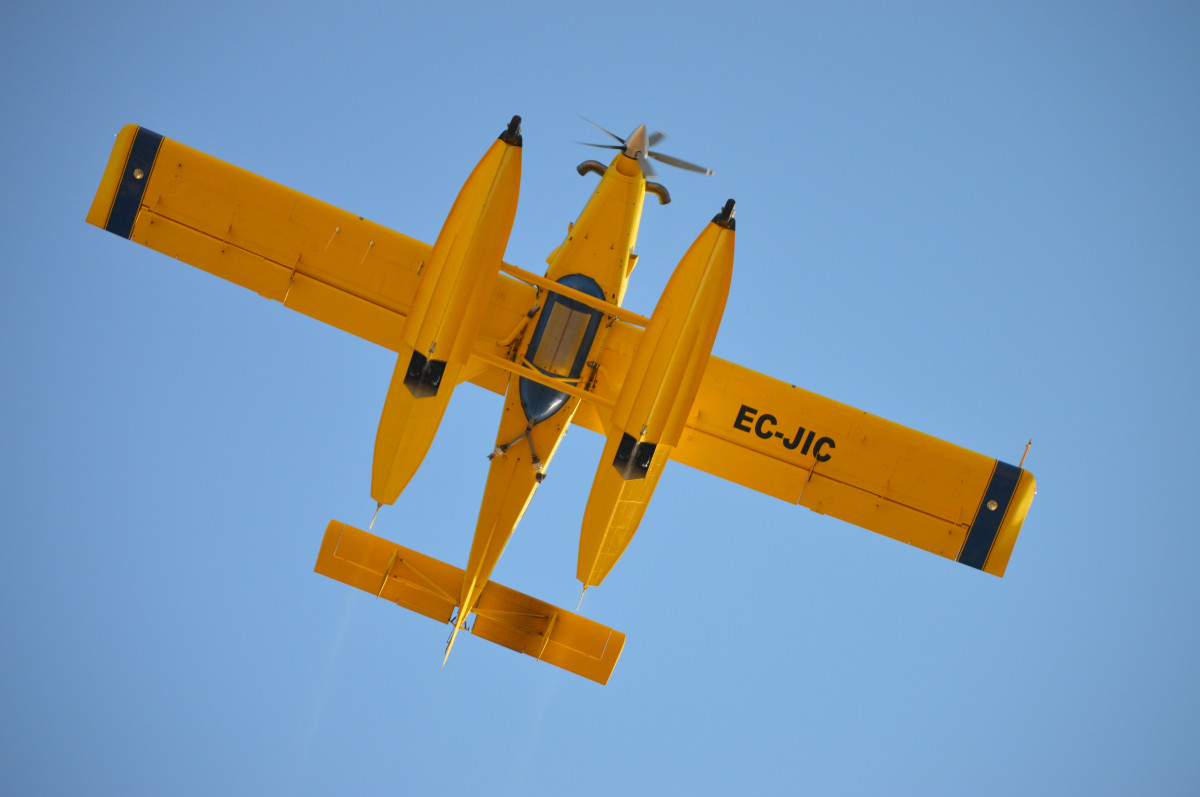
Tags: airplane, vehicle, airline, flight, biplane, air show, air force, aerobatics, military aircraft, atmosphere of earth, general aviation